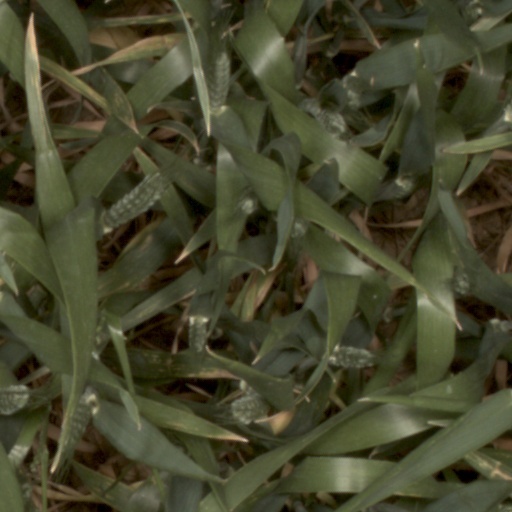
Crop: wheat